VNS Health

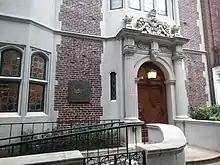
Visiting Nurse Service office

Founded in 1893 by nursing pioneer Lillian D. Wald and Mary M. Brewster, VNS Health is one of the largest not-for-profit home- and community-based health care organizations in the United States, serving the five boroughs of New York City; Nassau, Suffolk, and Westchester Counties; and parts of upstate New York.